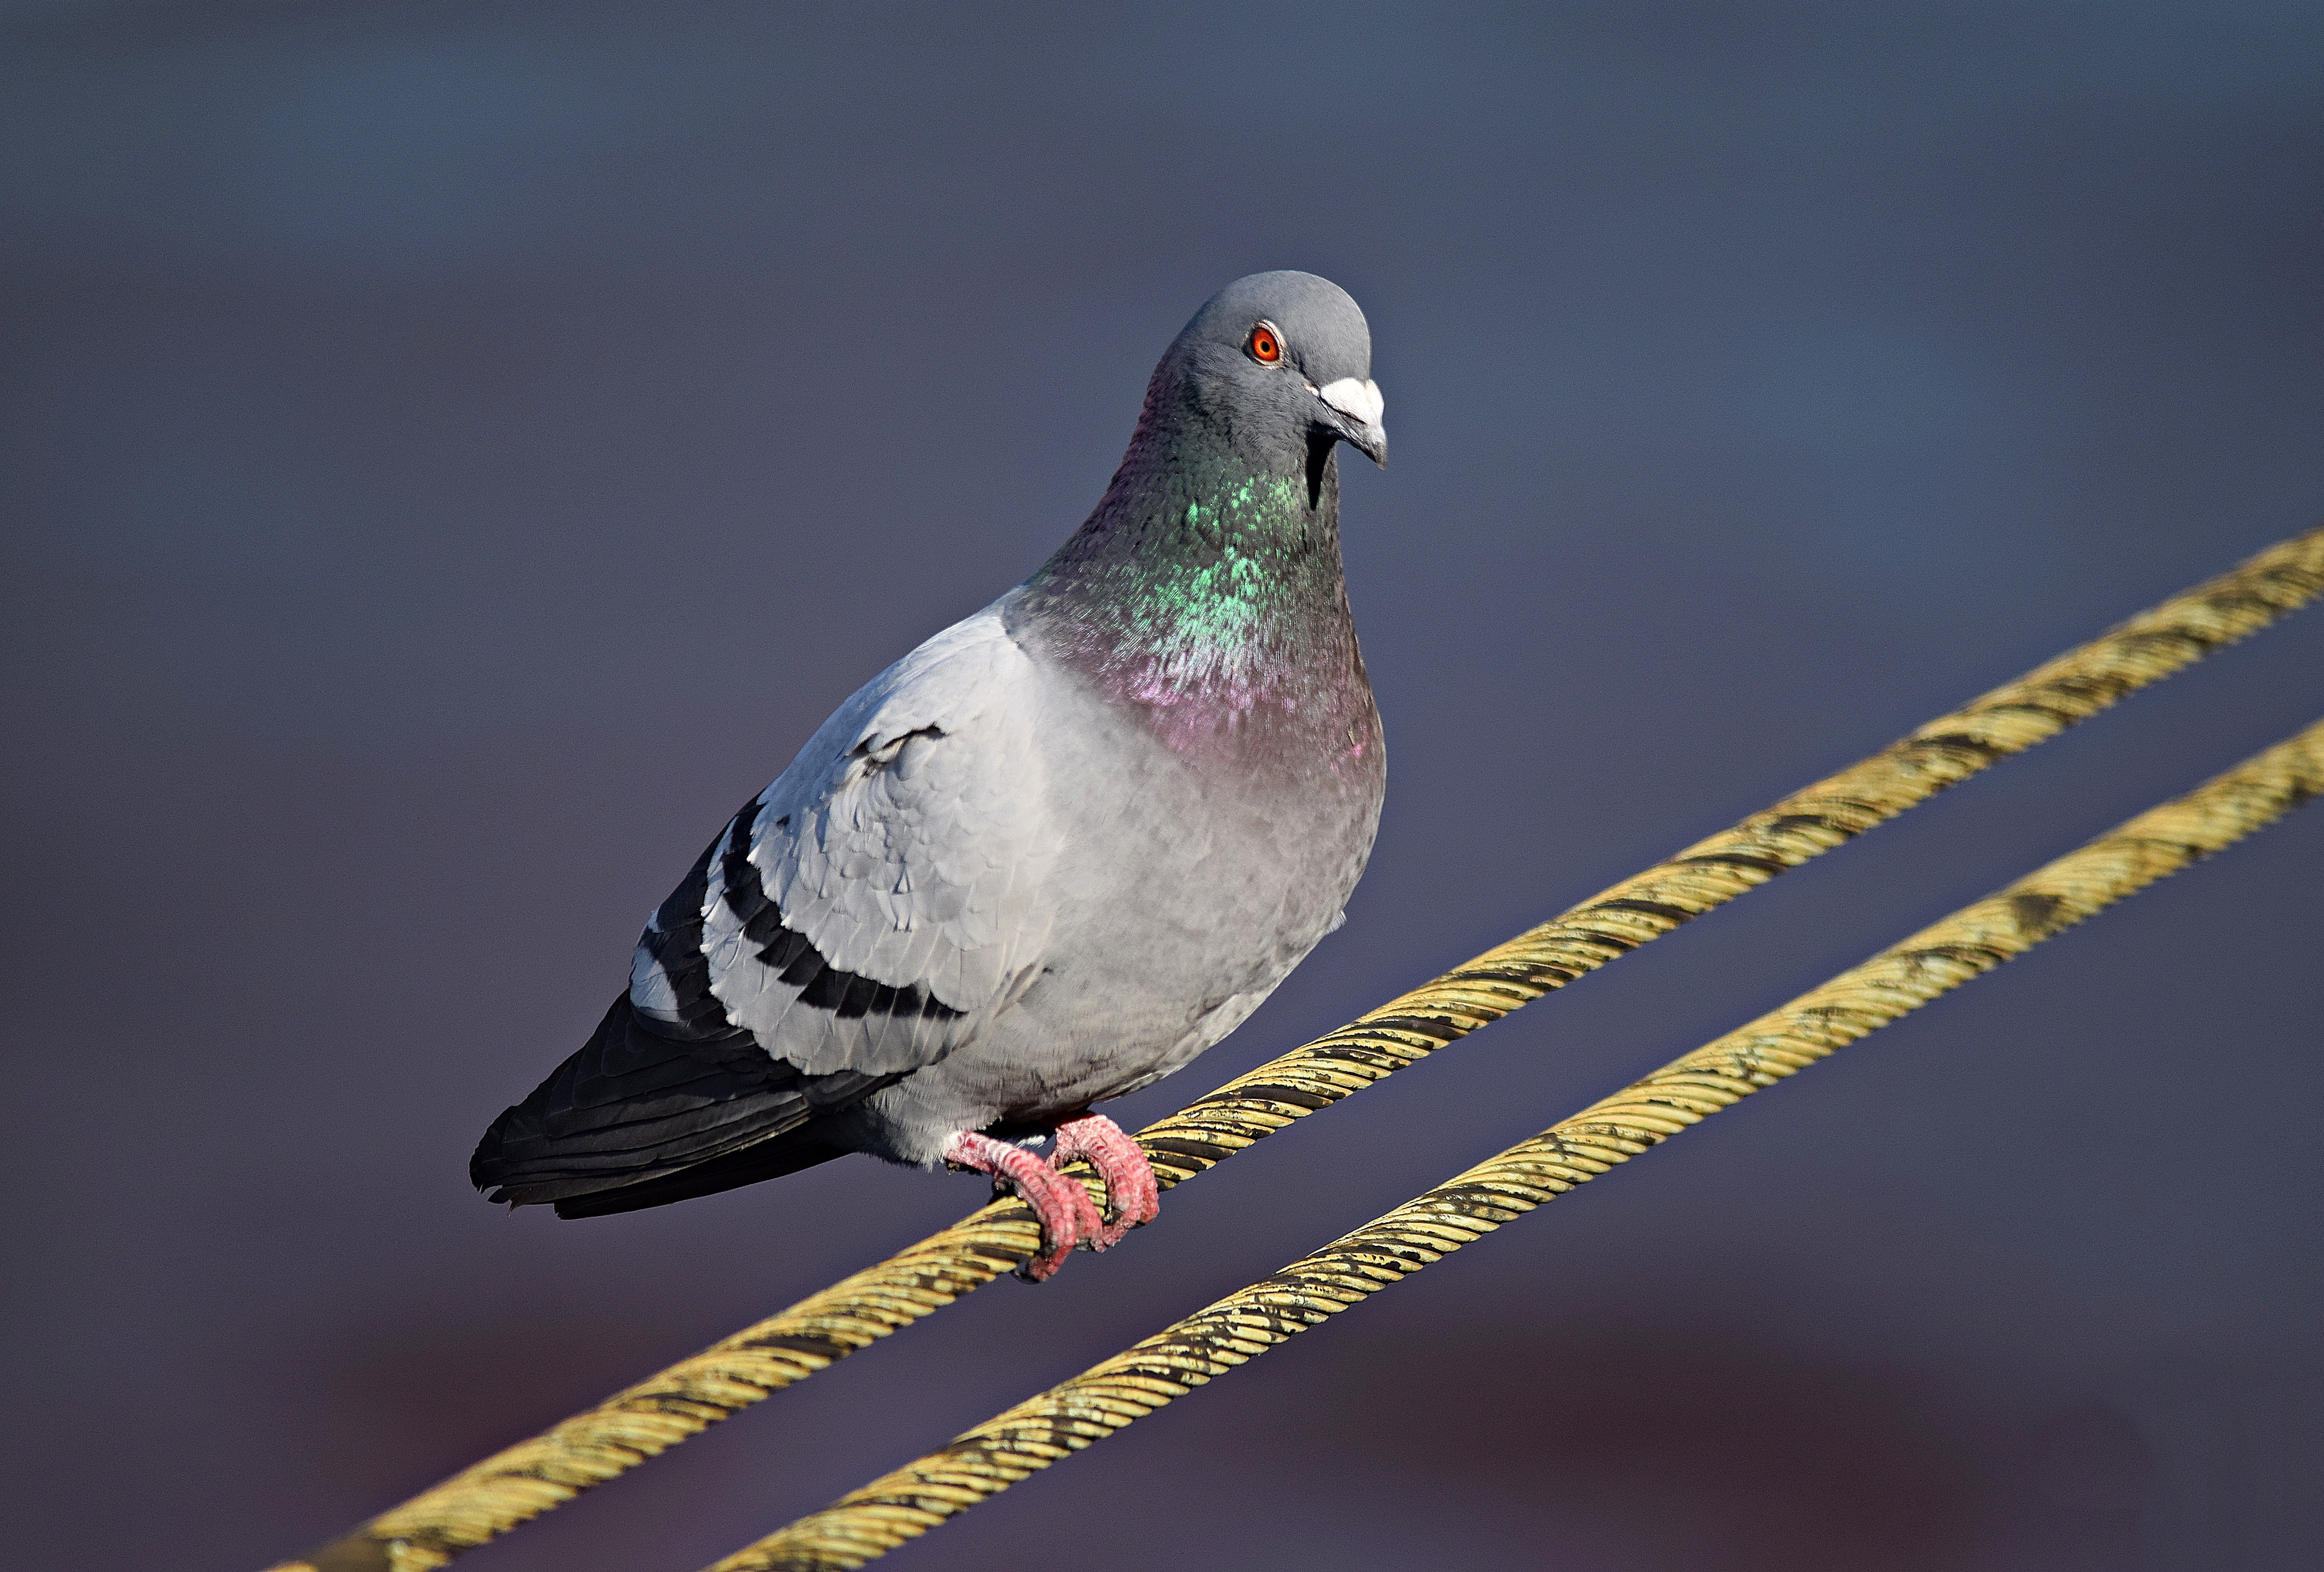
landscape, nature, grass, bird, wing, plant, field, meadow, flower, summer, foliage, spring, green, beak, macro, park, garden, closeup, feather, fauna, plants, blade of grass, vegetation, meadow grass, blades of grass, polyana, pigeons and doves, stock dove